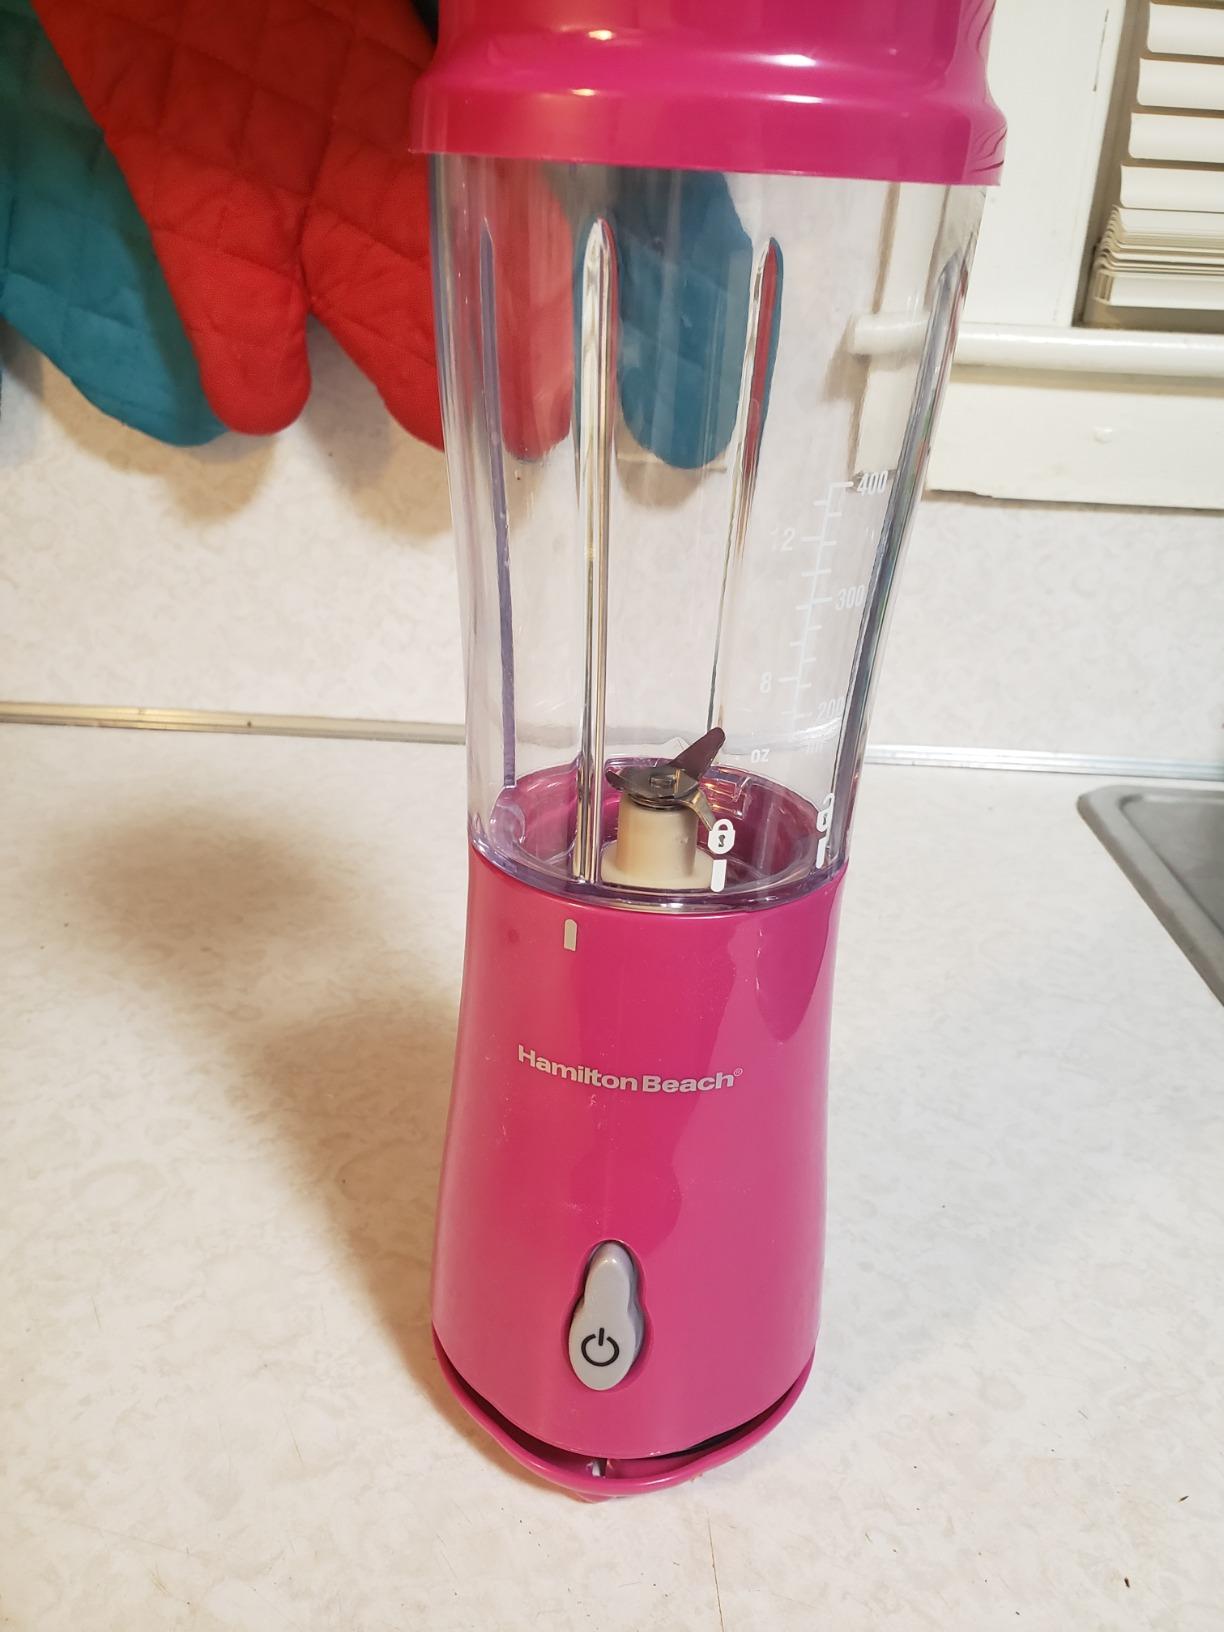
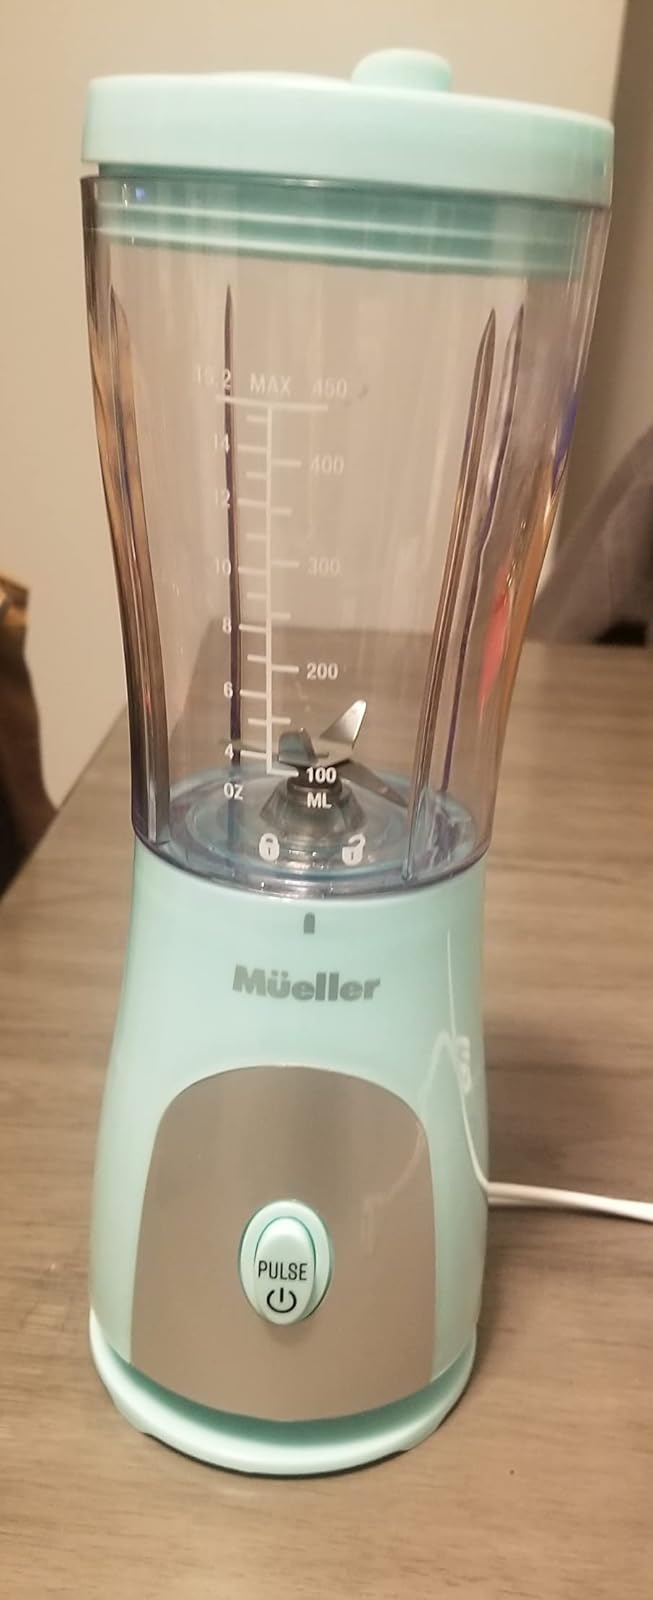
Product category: items_blender
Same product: no